Justin Smith (defensive end)

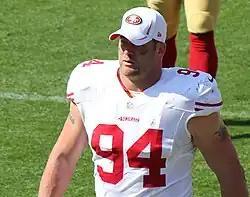
Smith with the San Francisco 49ers in 2012

Justin Smith (born September 30, 1979), nicknamed "the Cowboy", is an American former professional football player who was a defensive end in the National Football League (NFL) for 14 seasons. He played college football for the Missouri Tigers, earning All-American honors. He played for the Cincinnati Bengals for seven seasons after being chosen with the fourth overall pick in the 2001 NFL draft. Smith also played seven seasons for the San Francisco 49ers.